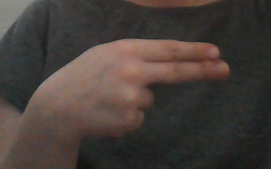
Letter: ain